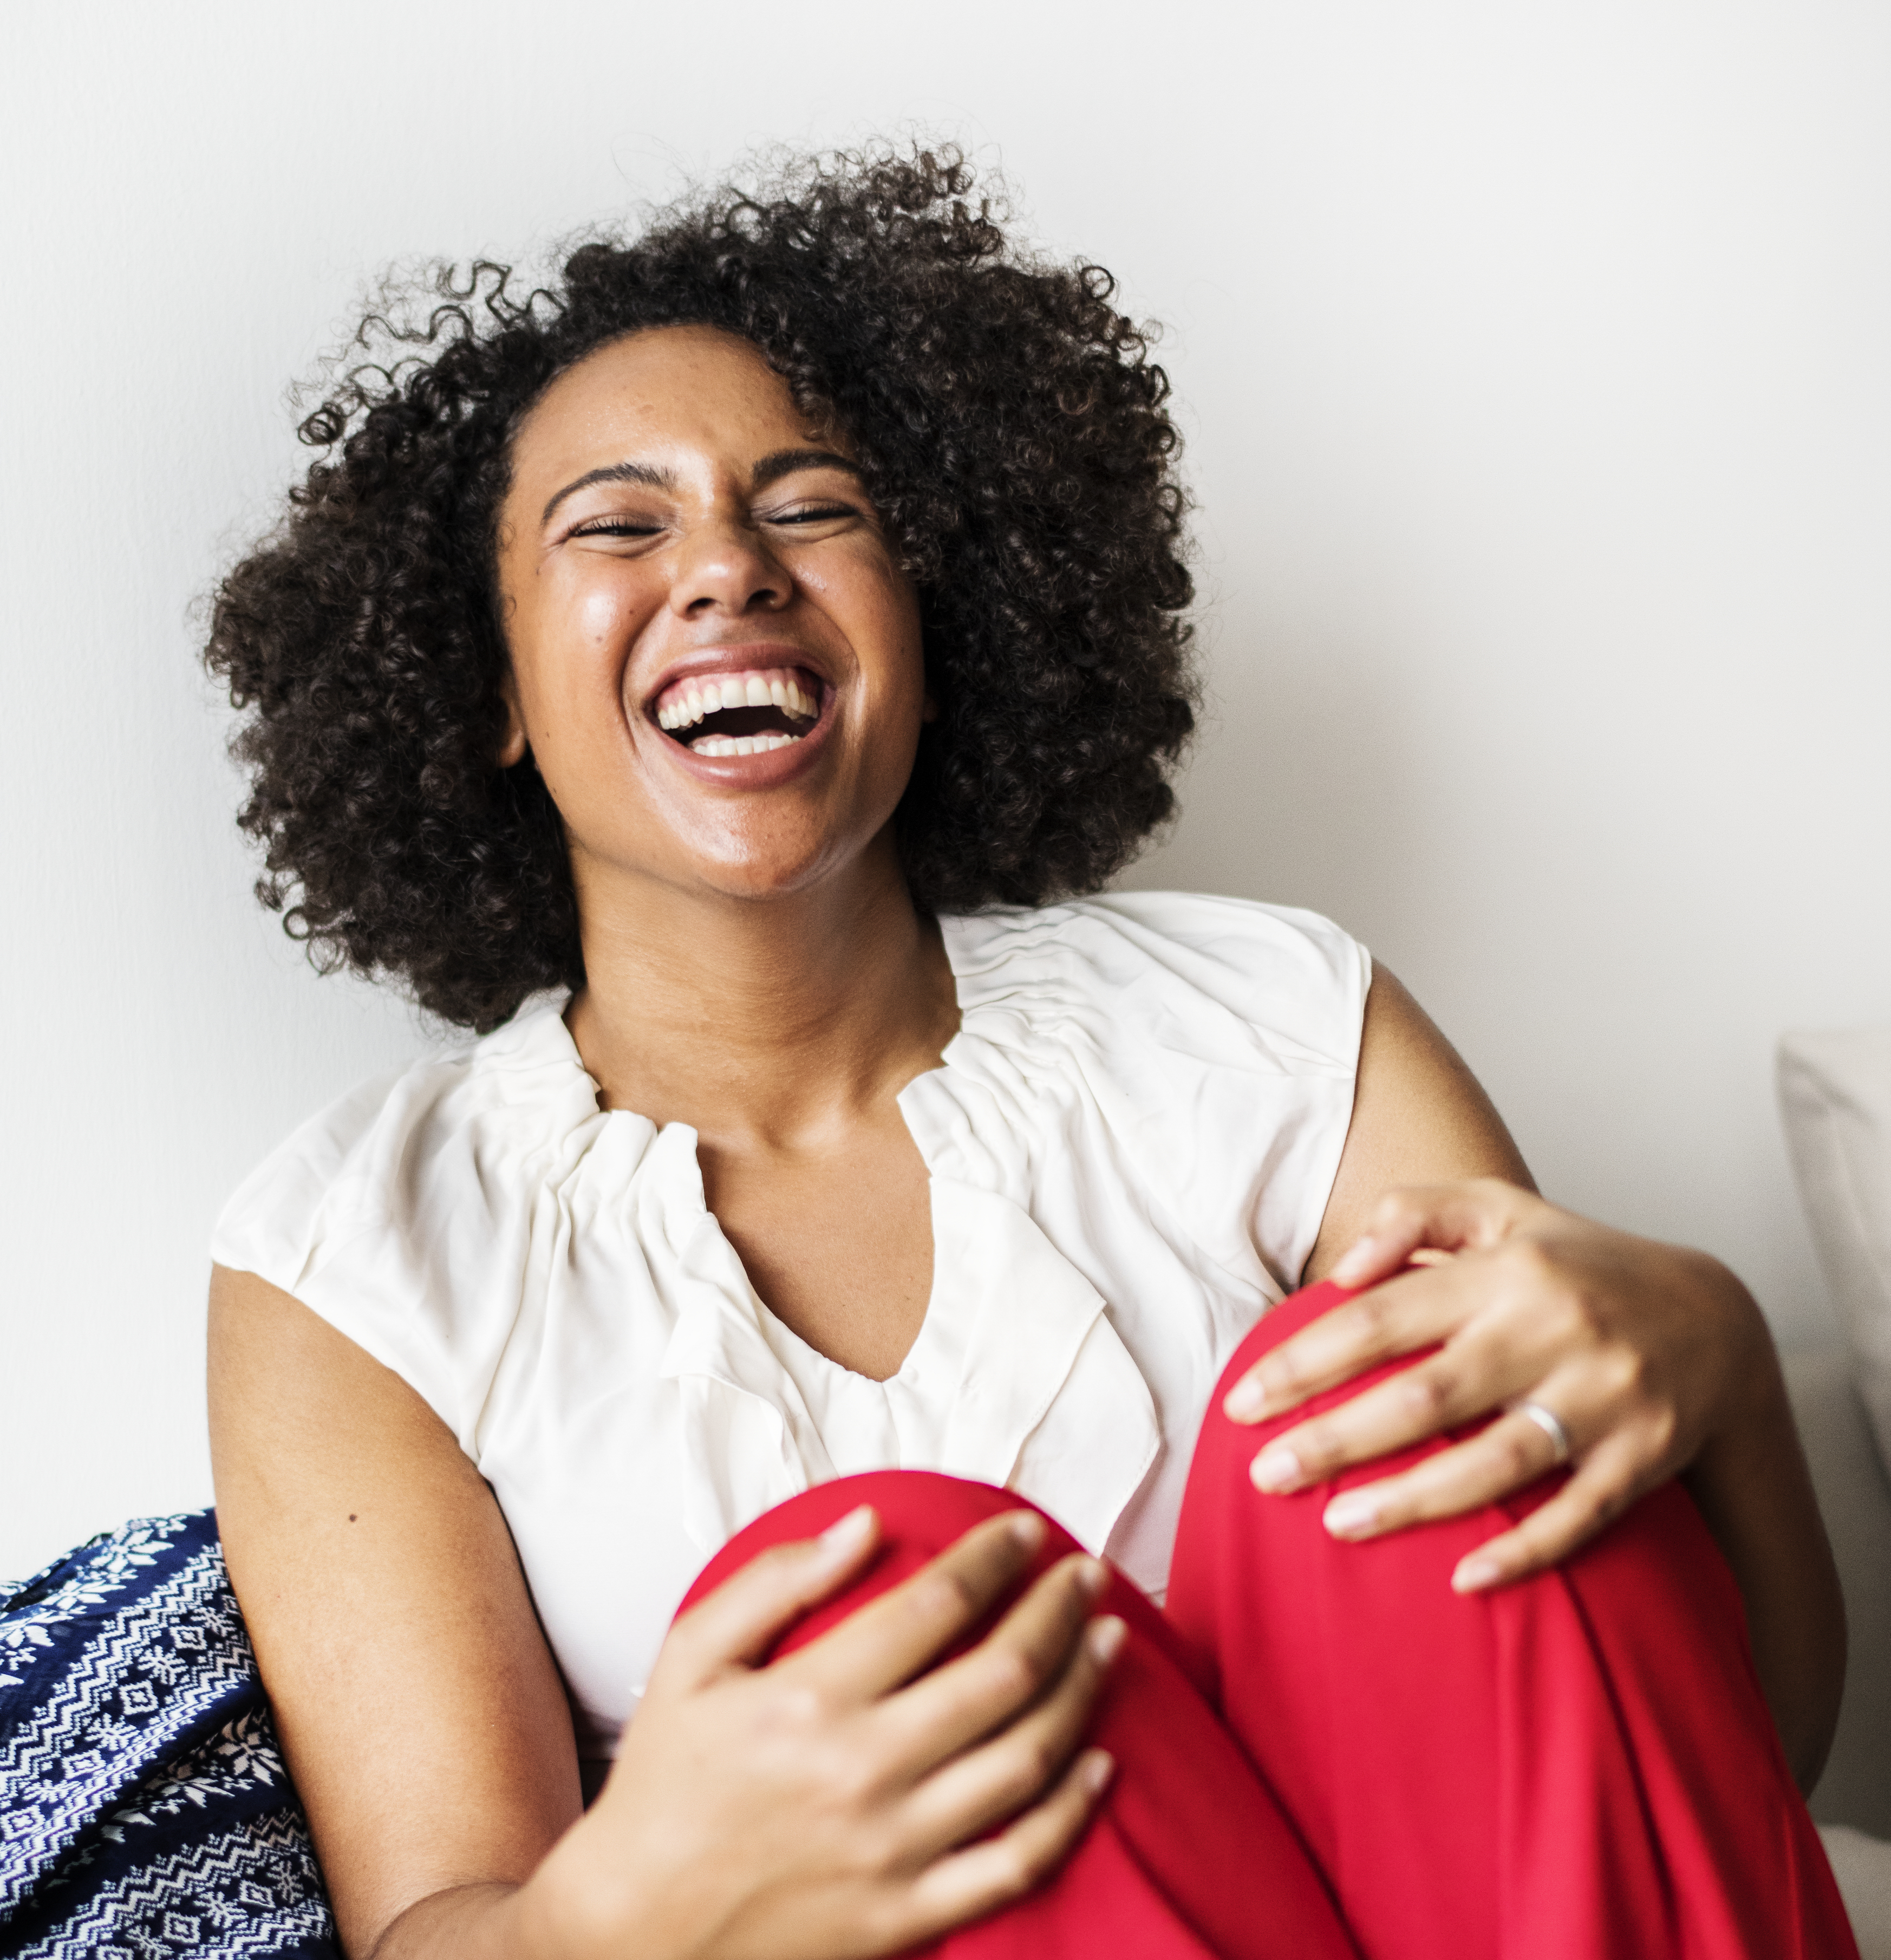
adult, african, african american, afro, amused, beautiful, big hair, black, break, bright, chilling, colorful, comedy, couch, curvy, cushions, eccentric, emotional, enjoyment, expressive, fashionable, gorgeous, happiness, happy, heartwarming, home, hugging, humor, joking, joy, joyful, knees, lady, laughing, living room, mature, pretty, red, relaxing, resting, sitting, smile, smiling, sofa, successful, trendy, woman, wonderful, hair, beauty, hairstyle, chin, hair coloring, laughter, lip, fun, brown hair